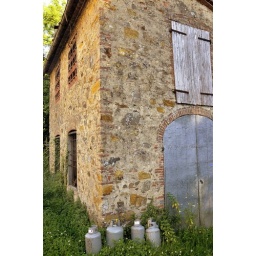
A stone building near the villa.  The road is a common climb on the Giro di Italia cycling tour.